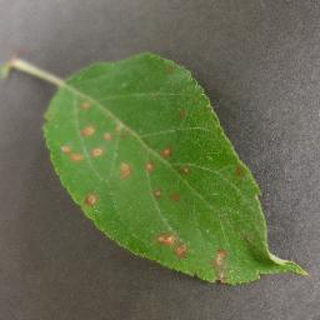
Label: apple_cedar_apple_rust